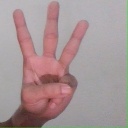
अक्षर: व